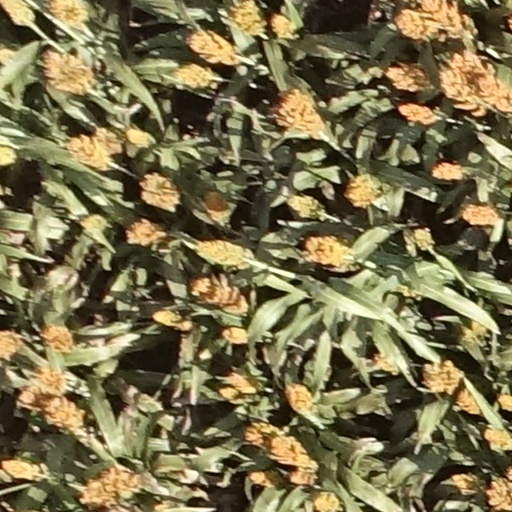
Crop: sorghum